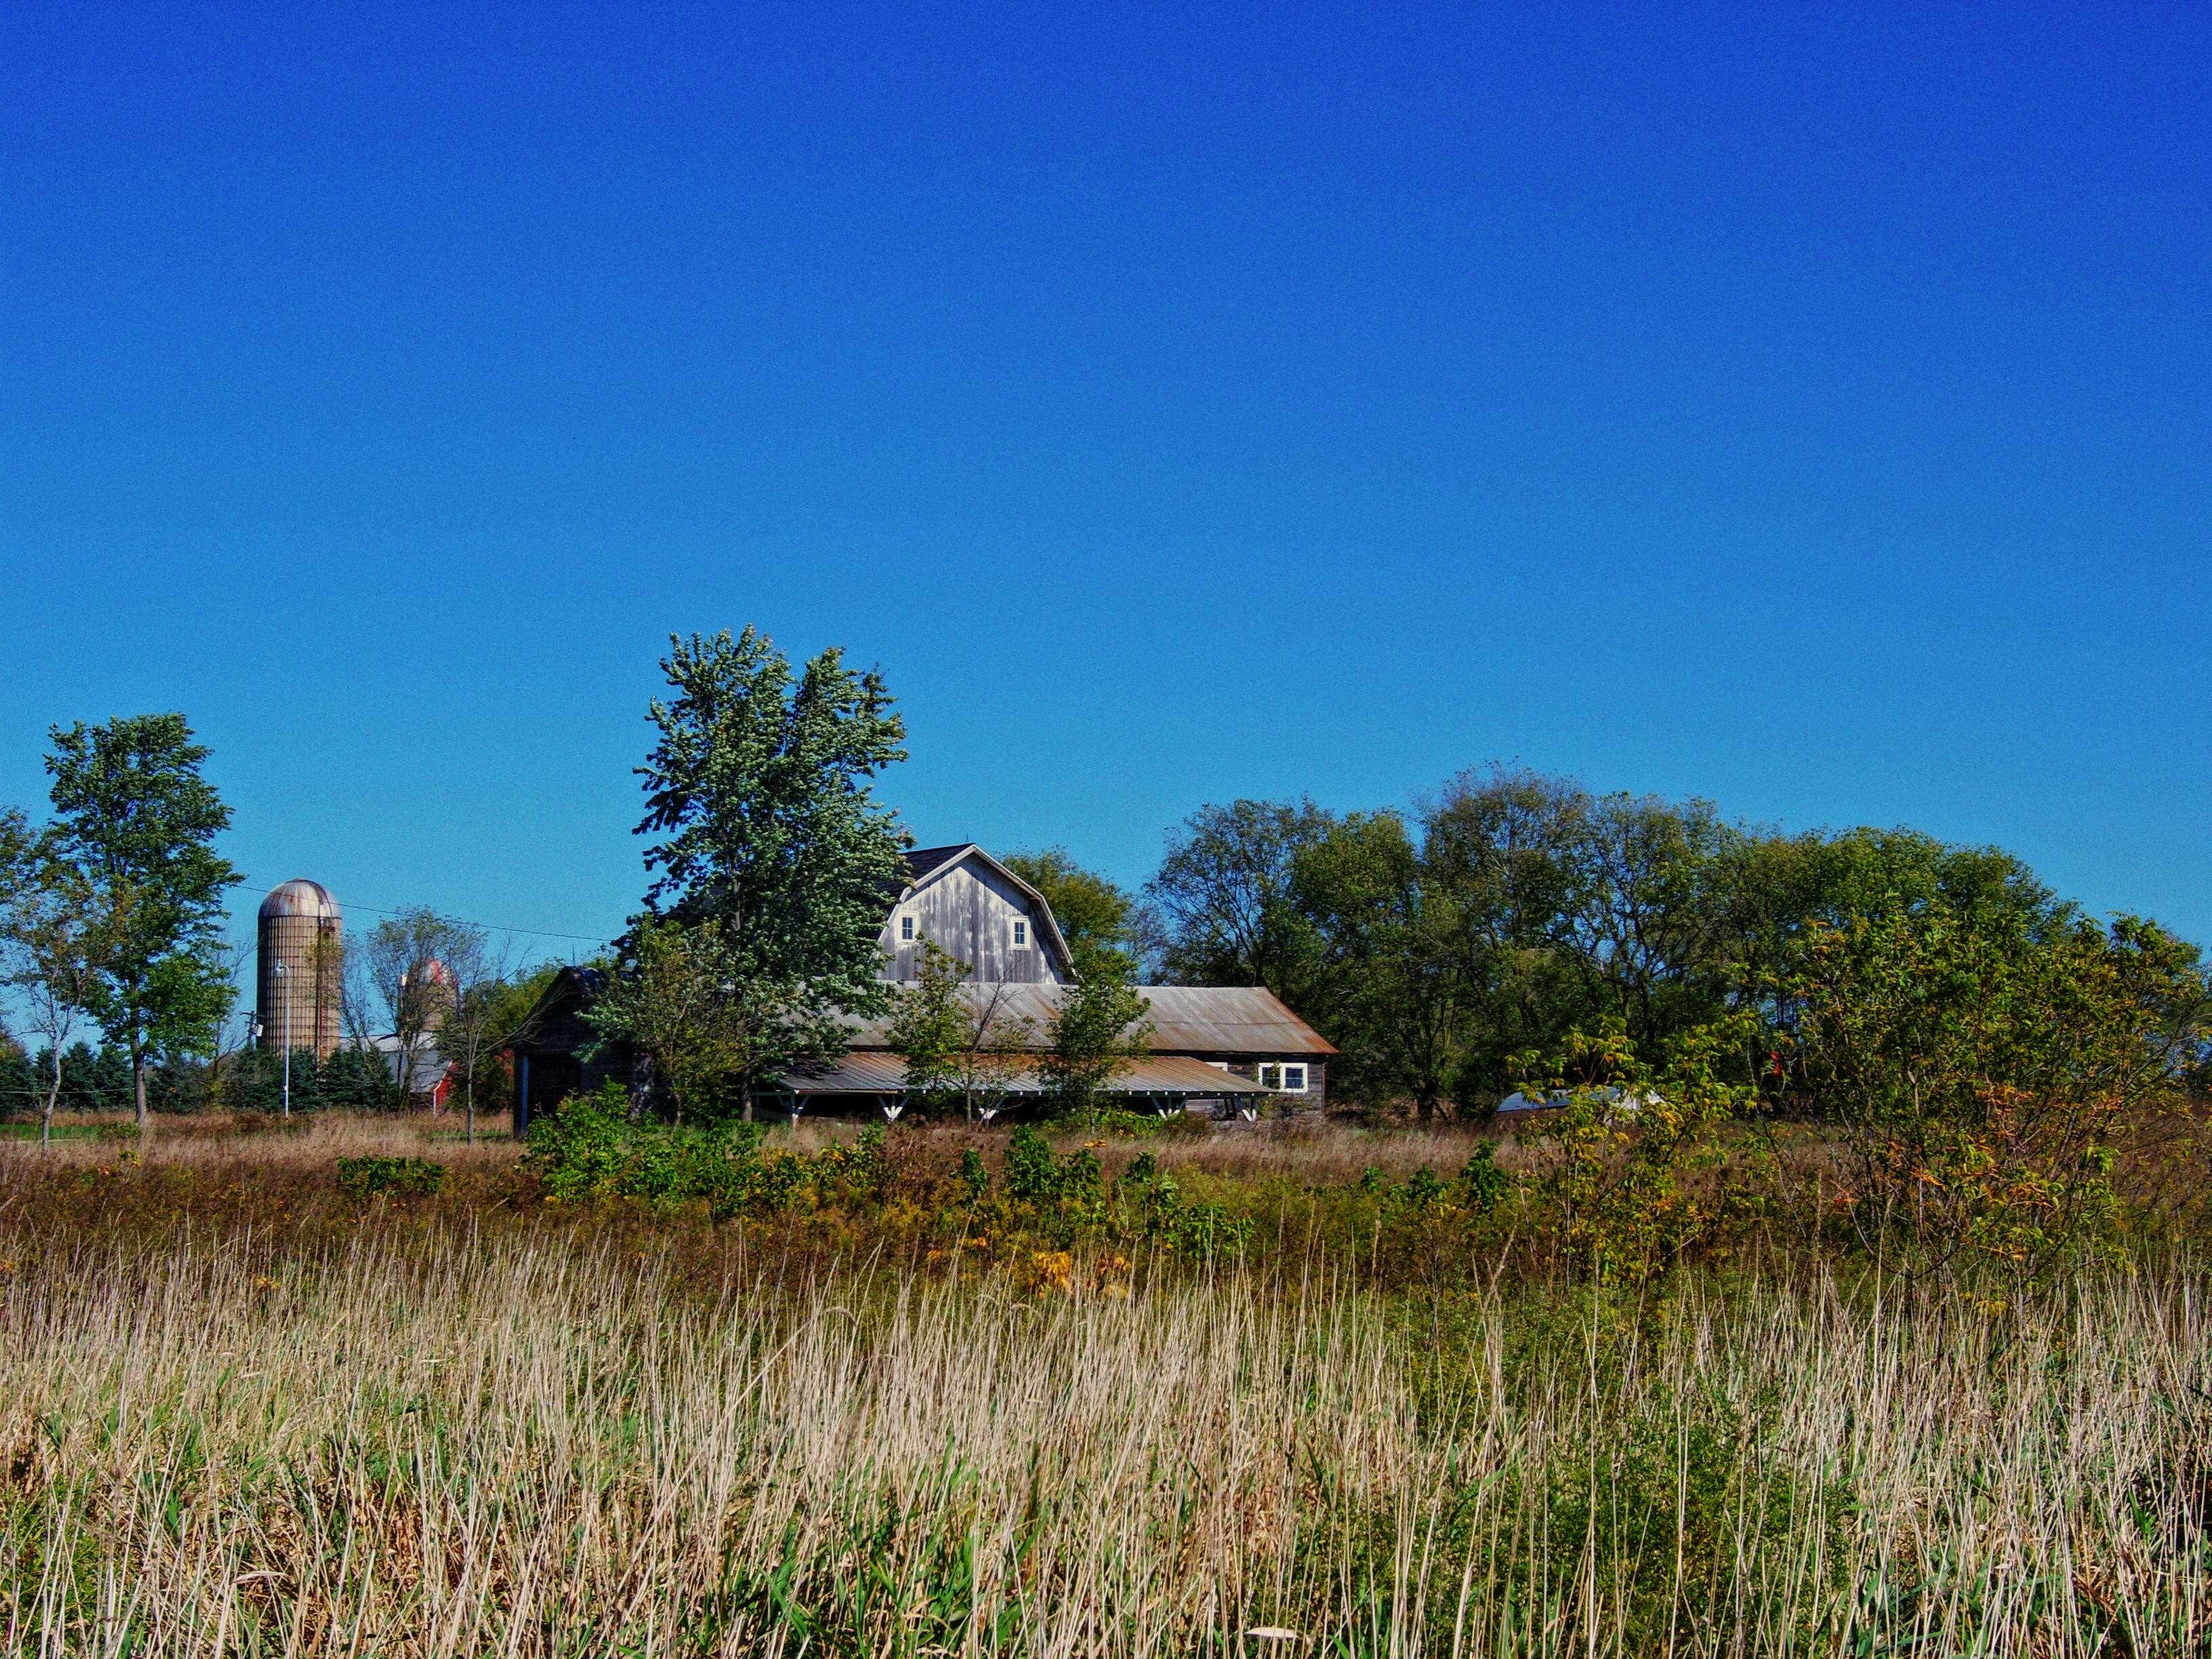
landscape, tree, grass, plant, sky, field, farm, meadow, prairie, hill, flower, rural, pasture, agriculture, savanna, plain, farms, grassland, wetland, barns, habitat, ecosystem, racinecounty, thompsonville, rural area, natural environment, woody plant